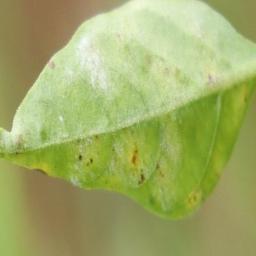
Label: powdery mildew